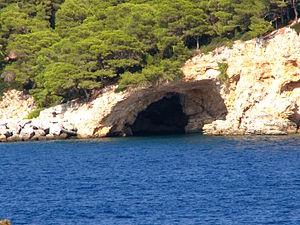
Le parc national marin d'Alonissos du nord des Sporades est le premier parc national marin de Grèce. Il a été créé en 1992. Il se situe dans l'est du pays et englobe les Îles Sporades. Il occupe une superficie de 251 440 hectares.